Microplate

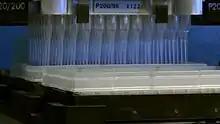
Liquid handling robot for 96 wells

A number of companies have developed robots to specifically handle microplates. These robots may be liquid handlers which aspirate or dispense liquid samples from and to these plates, or "plate movers" which transport them between instruments, plate stackers which store microplates during these processes, plate hotels for longer-term storage, plate washers for processing plates, plate thermal sealers for applying heat seals, de-sealers for removing heat seals, or microplate incubators to ensure constant temperature during testing. Instrument companies have designed plate readers which can detect specific biological, chemical or physical events in samples stored in these plates. A specialized plate reader has also been developed which can perform quality control of microplate well contents, capable of identifying empty wells, filled wells and precipitate.